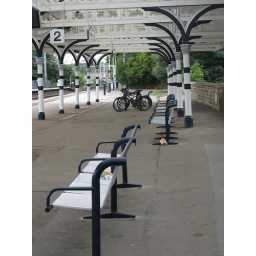
empty in black and white